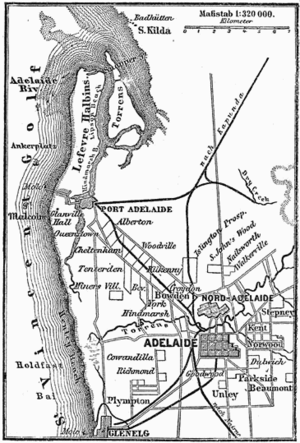
Adelaide / Historie / 19. århundrede
Kort over Adelaide fra 1888 viser den gradvise udvikling af byen
Adelaide er hovedstad og største by i den australske delstat South Australia. Det er den femtestørste by i Australien med omkring 1,30 millioner indbyggere. Byens indbyggere kaldes adelaideans. Adelaide ligger nord for Fleurieu-halvøen på sletten Adelaide Plains mellem bugten Gulf St Vincent og den lave bjergkæde Mount Lofty Ranges, der omgiver byen. Adelaide strækker sig 20 km fra kysten til foden af bjergen og 90 km fra Gawler i nord til Sellicks Beach i syd.